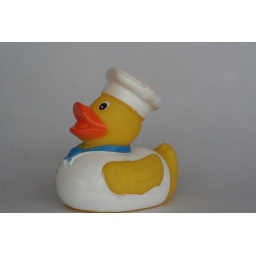
soon to be working in the kitchen making pizza